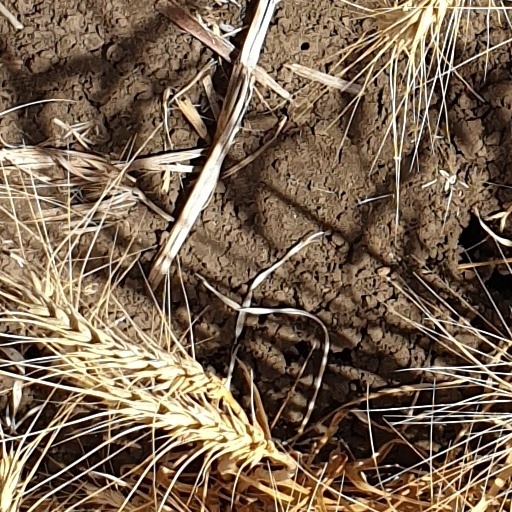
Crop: wheat